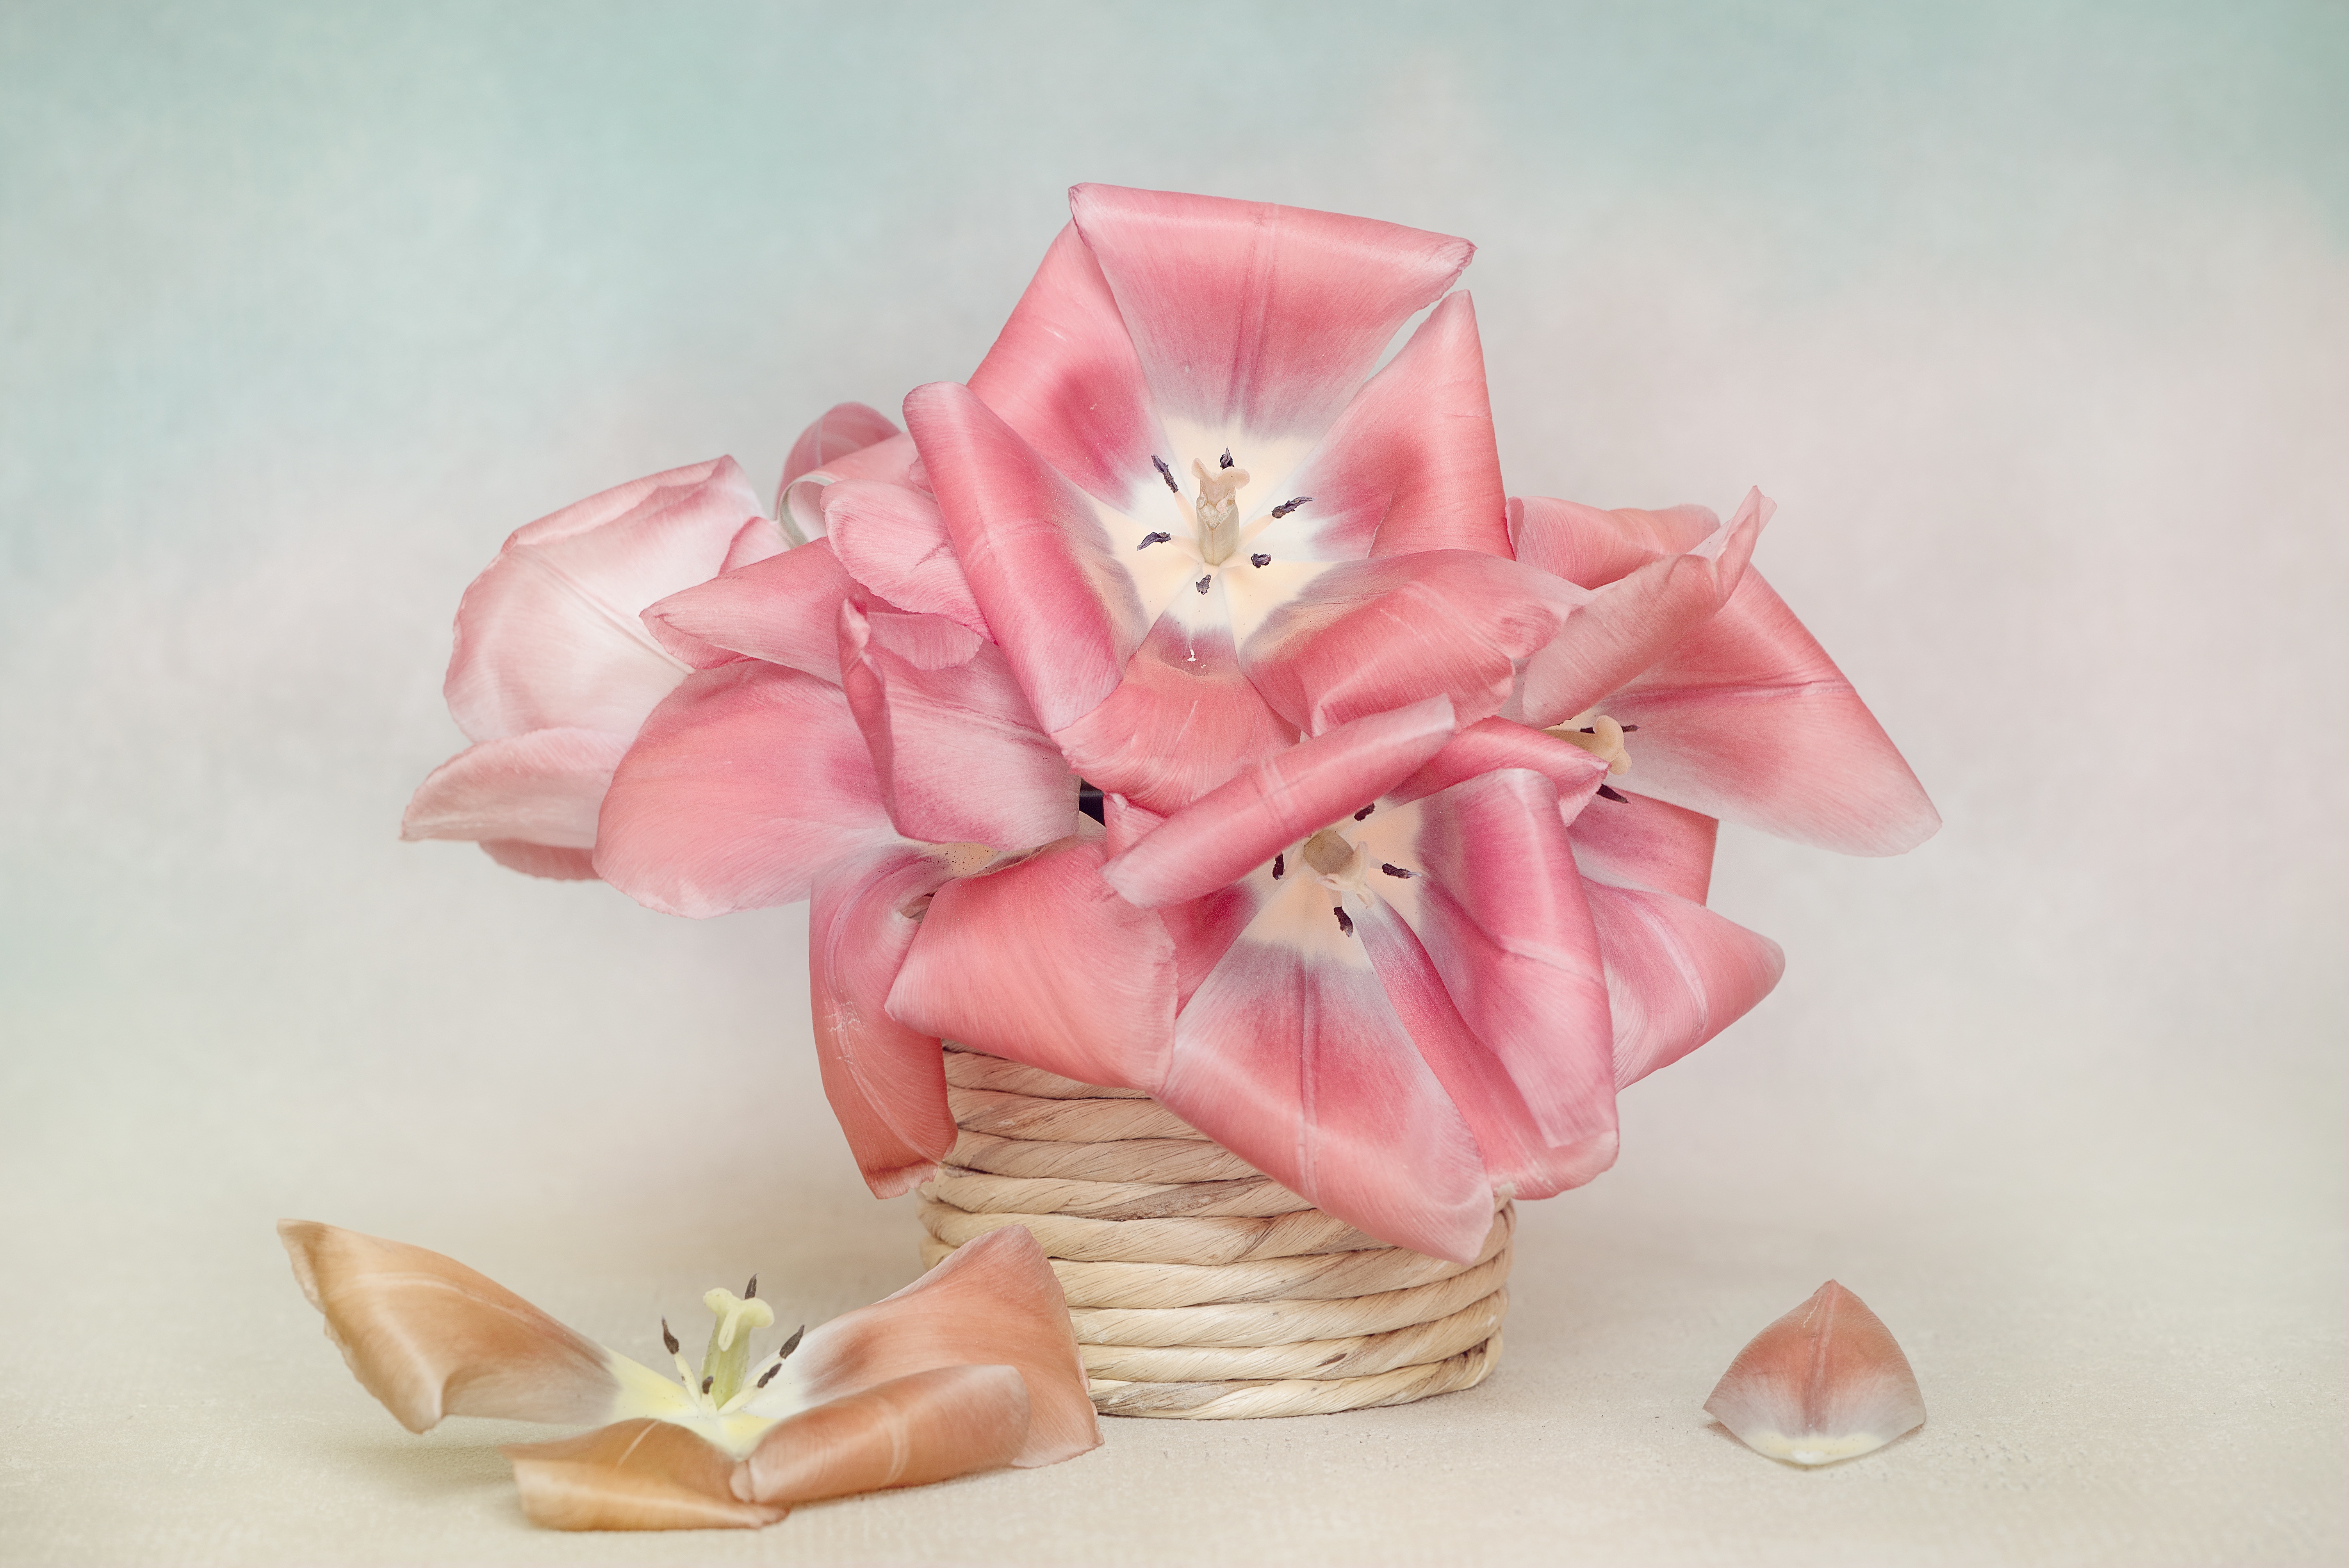
plant, flower, petal, pot, decoration, pink, close, still life, deco, flowers, art, petals, tulips, spring flower, schnittblume, flower bouquet